Redditch railway station

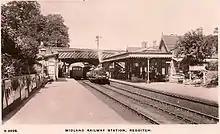
The second Redditch station in the 1900s

In 1868 the Evesham and Redditch Railway built a line south from Redditch through to a junction at . There were intermediate stations between Redditch and Evesham at , , , , (for the Stratford-upon-Avon and Midland Junction Railway), Salford Priors, and Harvington.